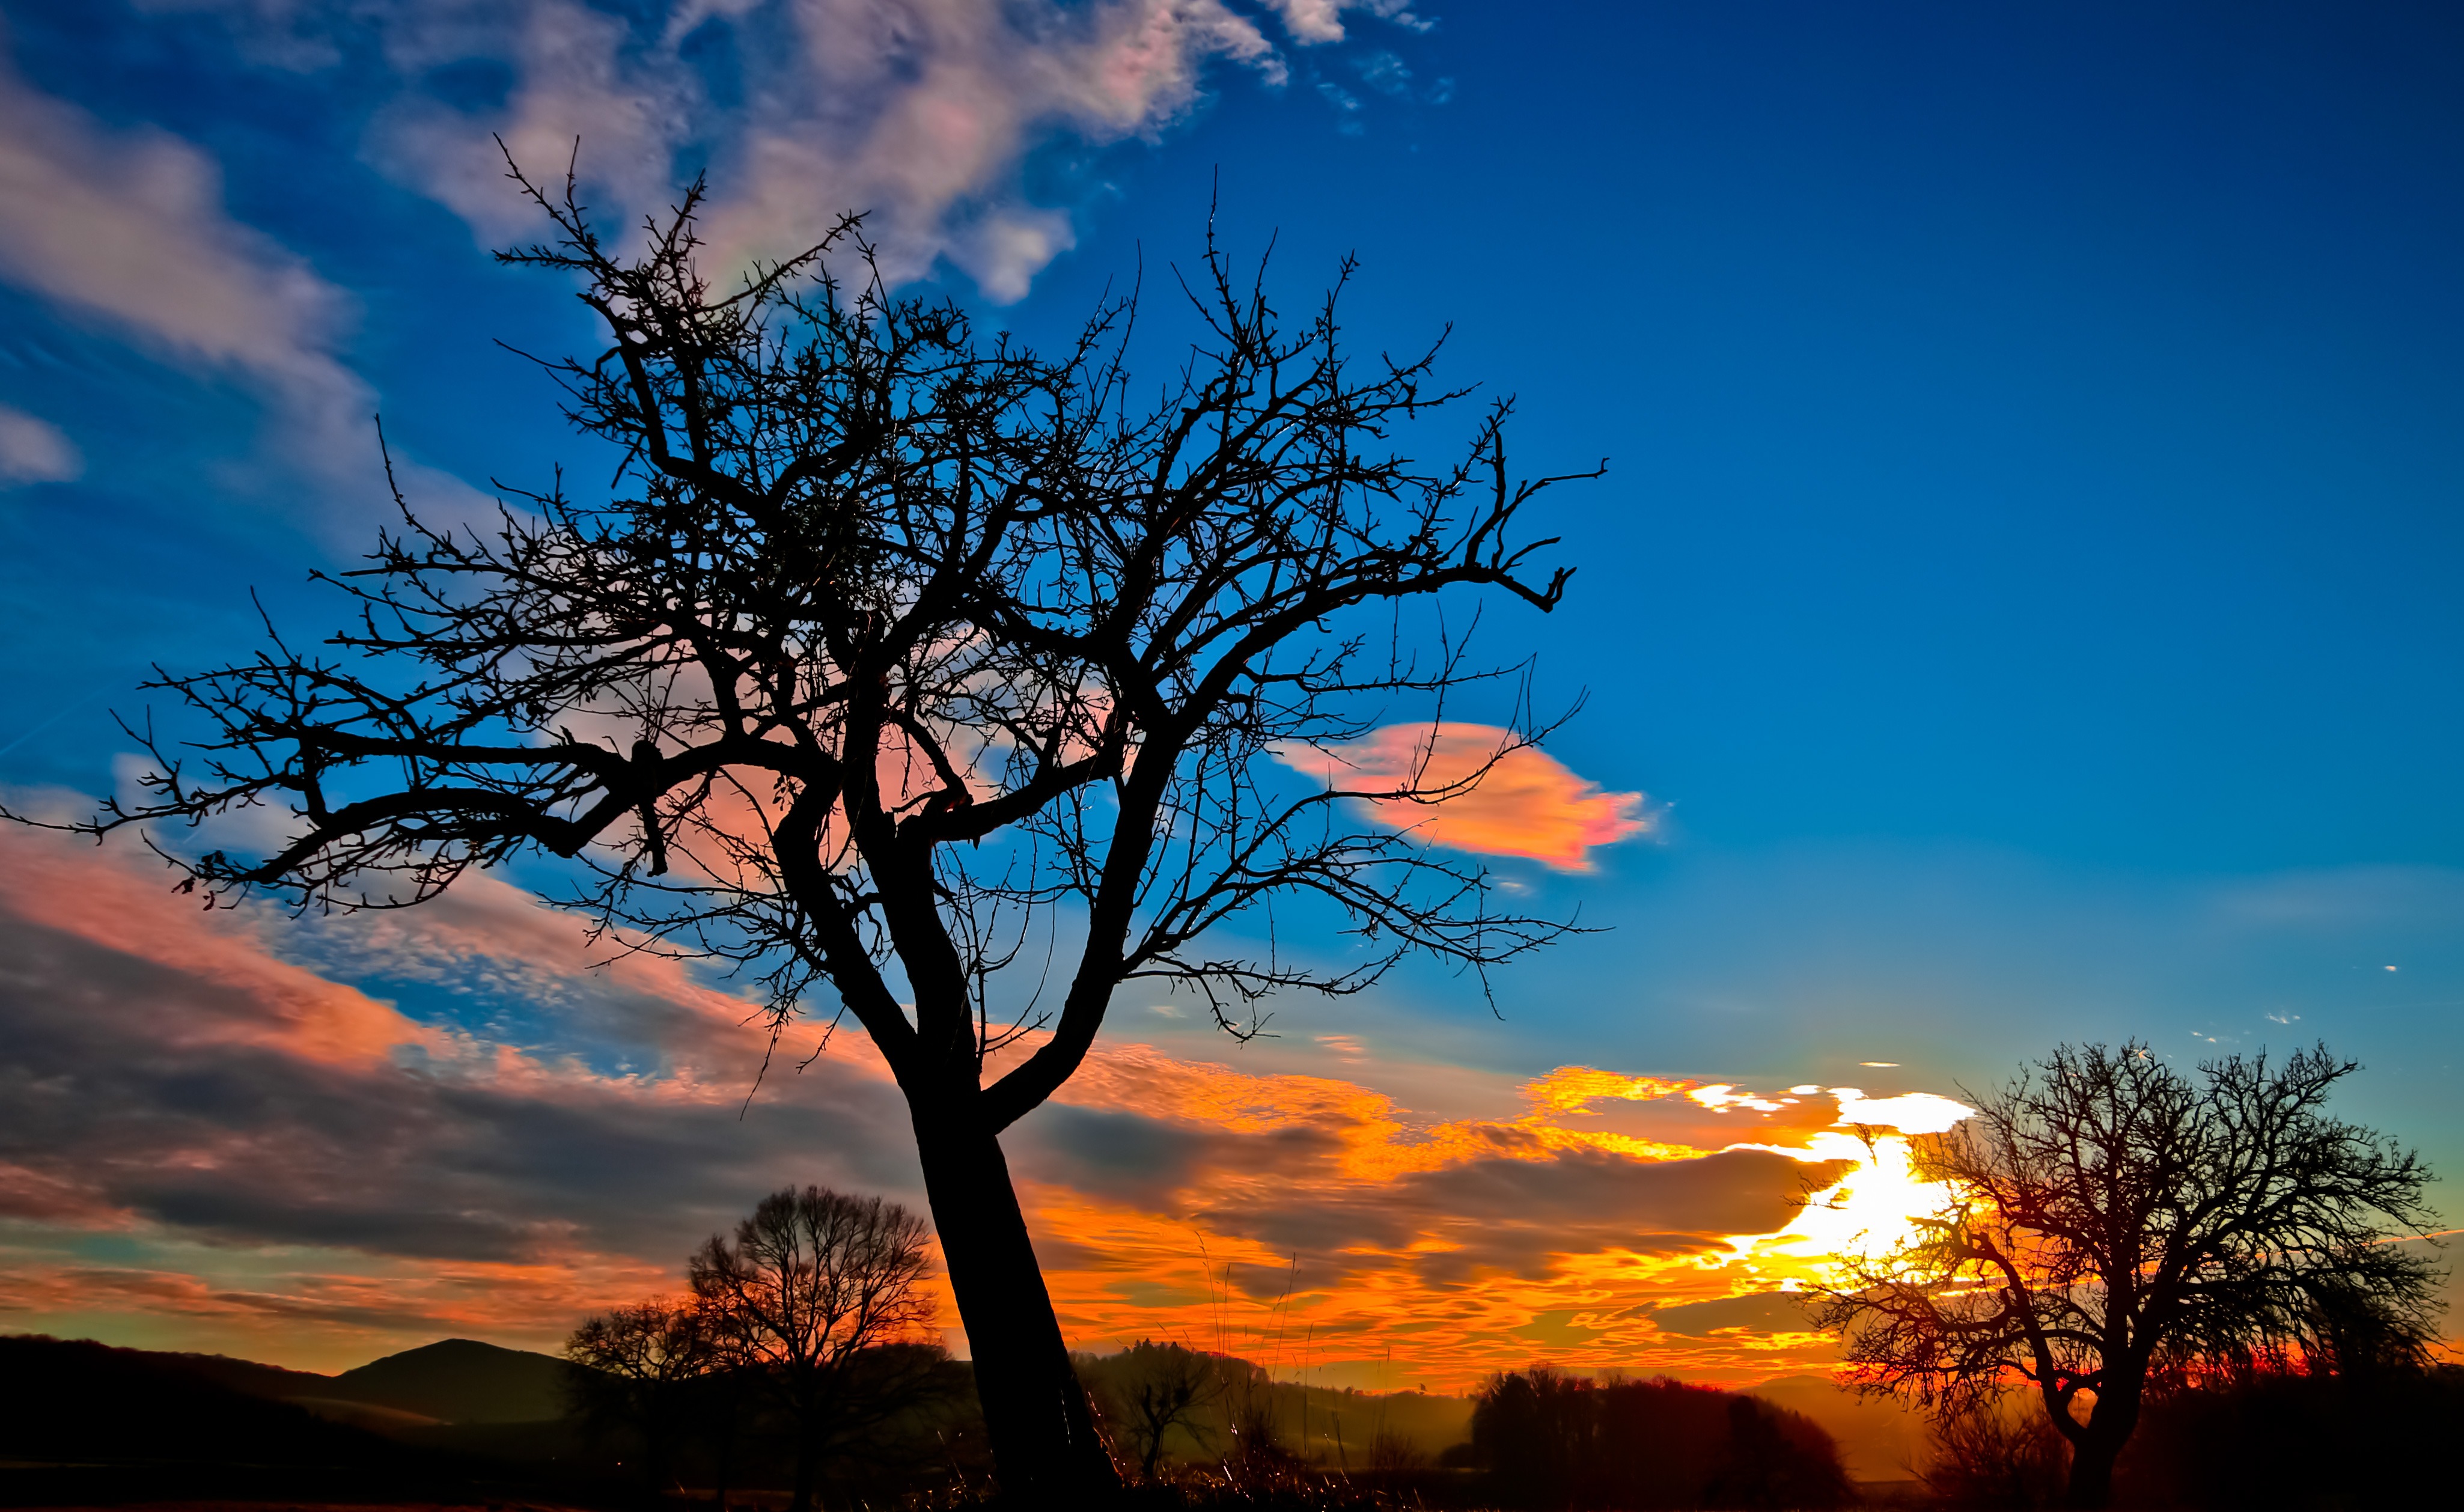
landscape, tree, nature, horizon, branch, silhouette, cloud, plant, sky, sunrise, sunset, sunlight, morning, flower, dawn, dusk, evening, savanna, shadows, clouds, afterglow, evening sky, woody plant, red sky at morning